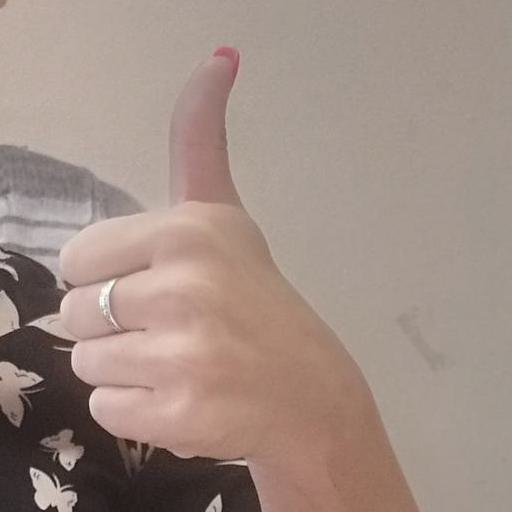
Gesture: like